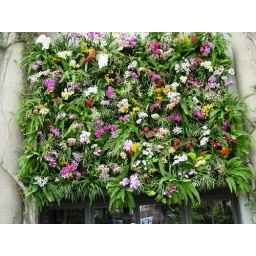
This was a wall full of orchids over the doors to the orchid room at Longwood Gardens